Anthon, Iowa

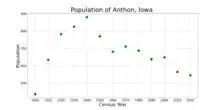
The population of Anthon, Iowa from US census data

As of the census of 2020, there were 545 people, 252 households, and 153 families residing in the city. The population density was 772.5 inhabitants per square mile (298.3/km). There were 280 housing units at an average density of 396.9 per square mile (153.2/km). The racial makeup of the city was 94.7% White, 0.6% Black or African American, 0.7% Native American, 0.2% Asian, 0.2% Pacific Islander, 1.3% from other races and 2.4% from two or more races. Hispanic or Latino persons of any race comprised 3.5% of the population.